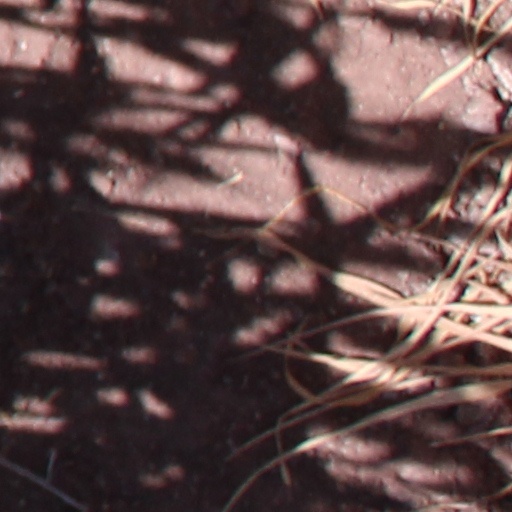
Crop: wheat